Mario Golf: World Tour

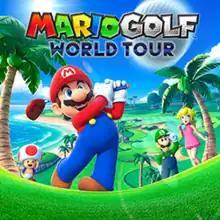
Packaging artwork released for all territories

Mario Golf: World Tour is a 2014 sports video game developed by Camelot Software Planning and published by Nintendo for the Nintendo 3DS. The game was first announced on February 14, 2013, in a Nintendo Direct presentation. It is the fifth game in the series, and is the first one in a decade, since 2004's "" for the Game Boy Advance. The game was initially scheduled for the second half of 2013, but was eventually delayed to May 2014.